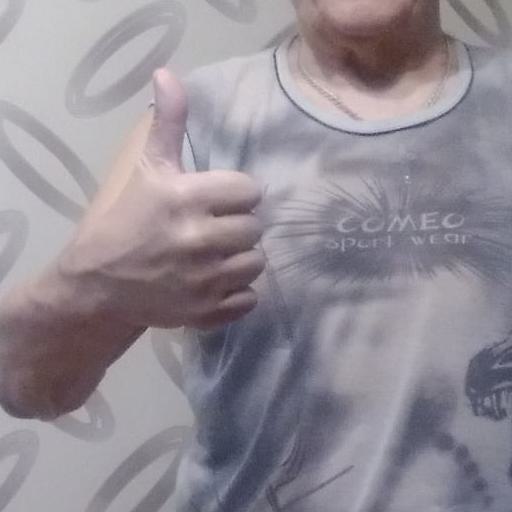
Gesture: like